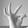
ASL letter: F